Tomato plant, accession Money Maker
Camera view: horizontal (90 deg, fisheye); turntable rotation: 90 degrees
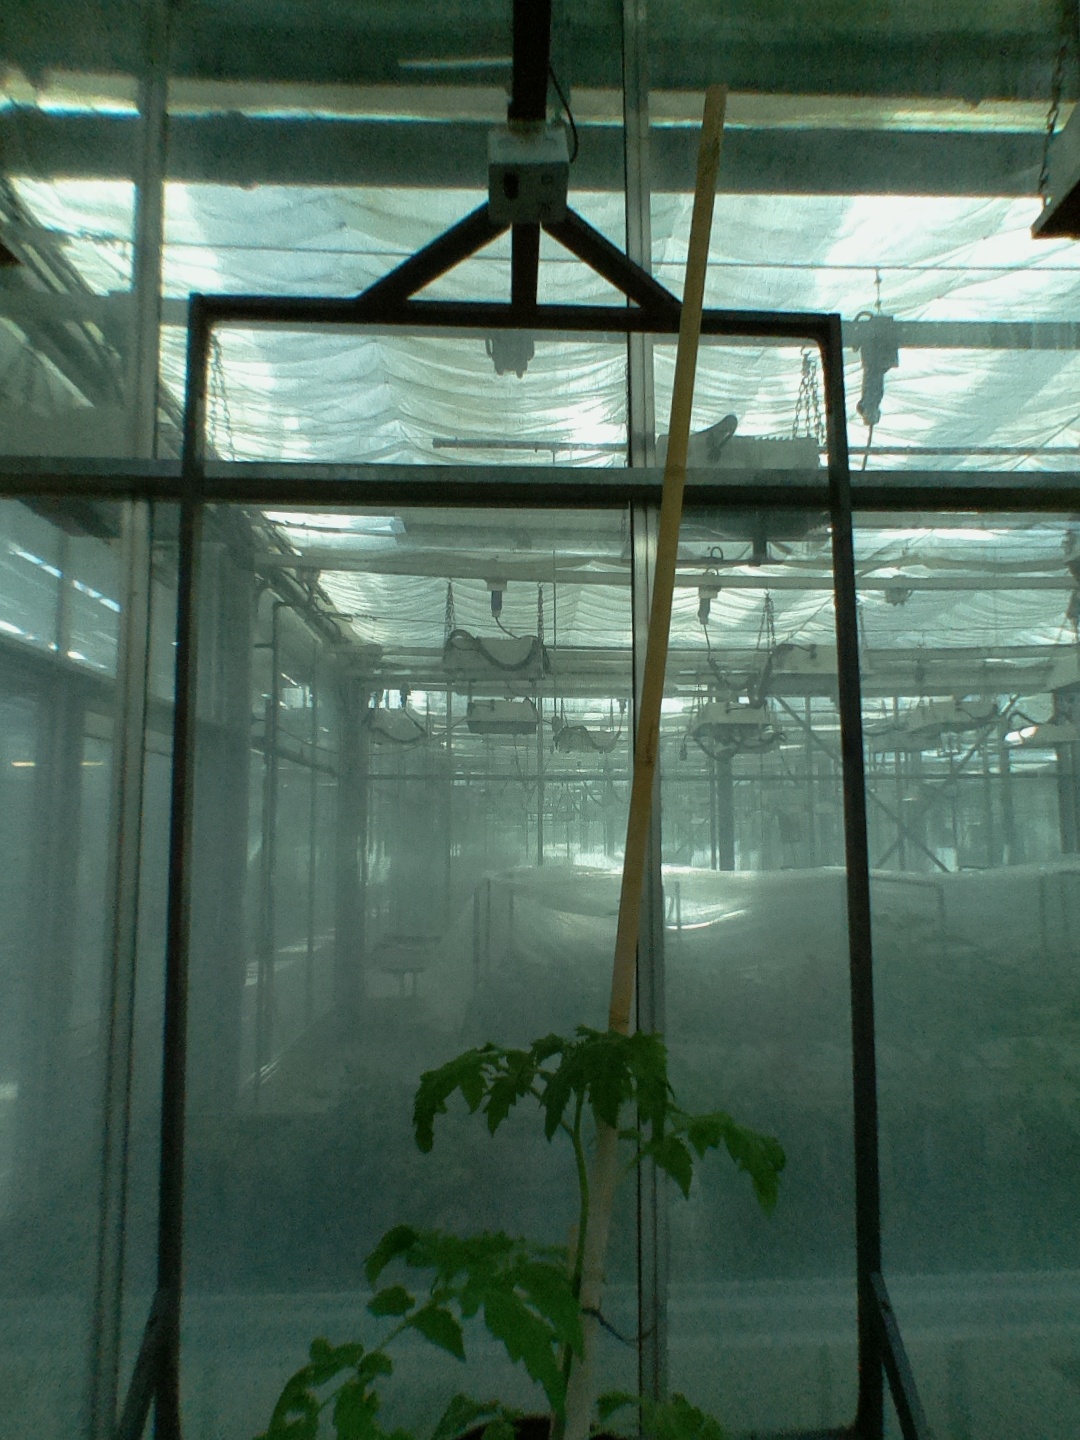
BBCH growth stage 14: 8 of true leaves visible